Jens Enevoldsen

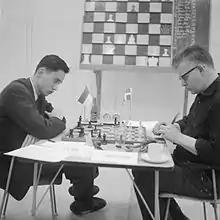
Hiong Liong Tan vs. Enevoldsen (1961)

Jens Evald Enevoldsen-Elsing (23 September 1907 – 23 May 1980) was a Danish chess master born in Copenhagen.